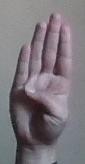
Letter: kaaf